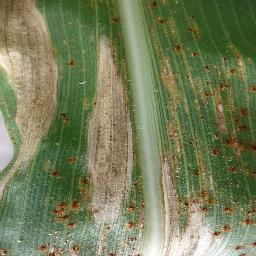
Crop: corn
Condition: (maize)_northern_blight